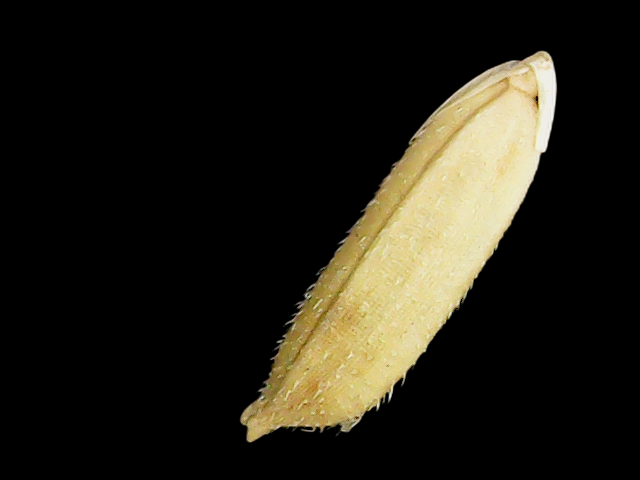
Rice variety: Binadhan11